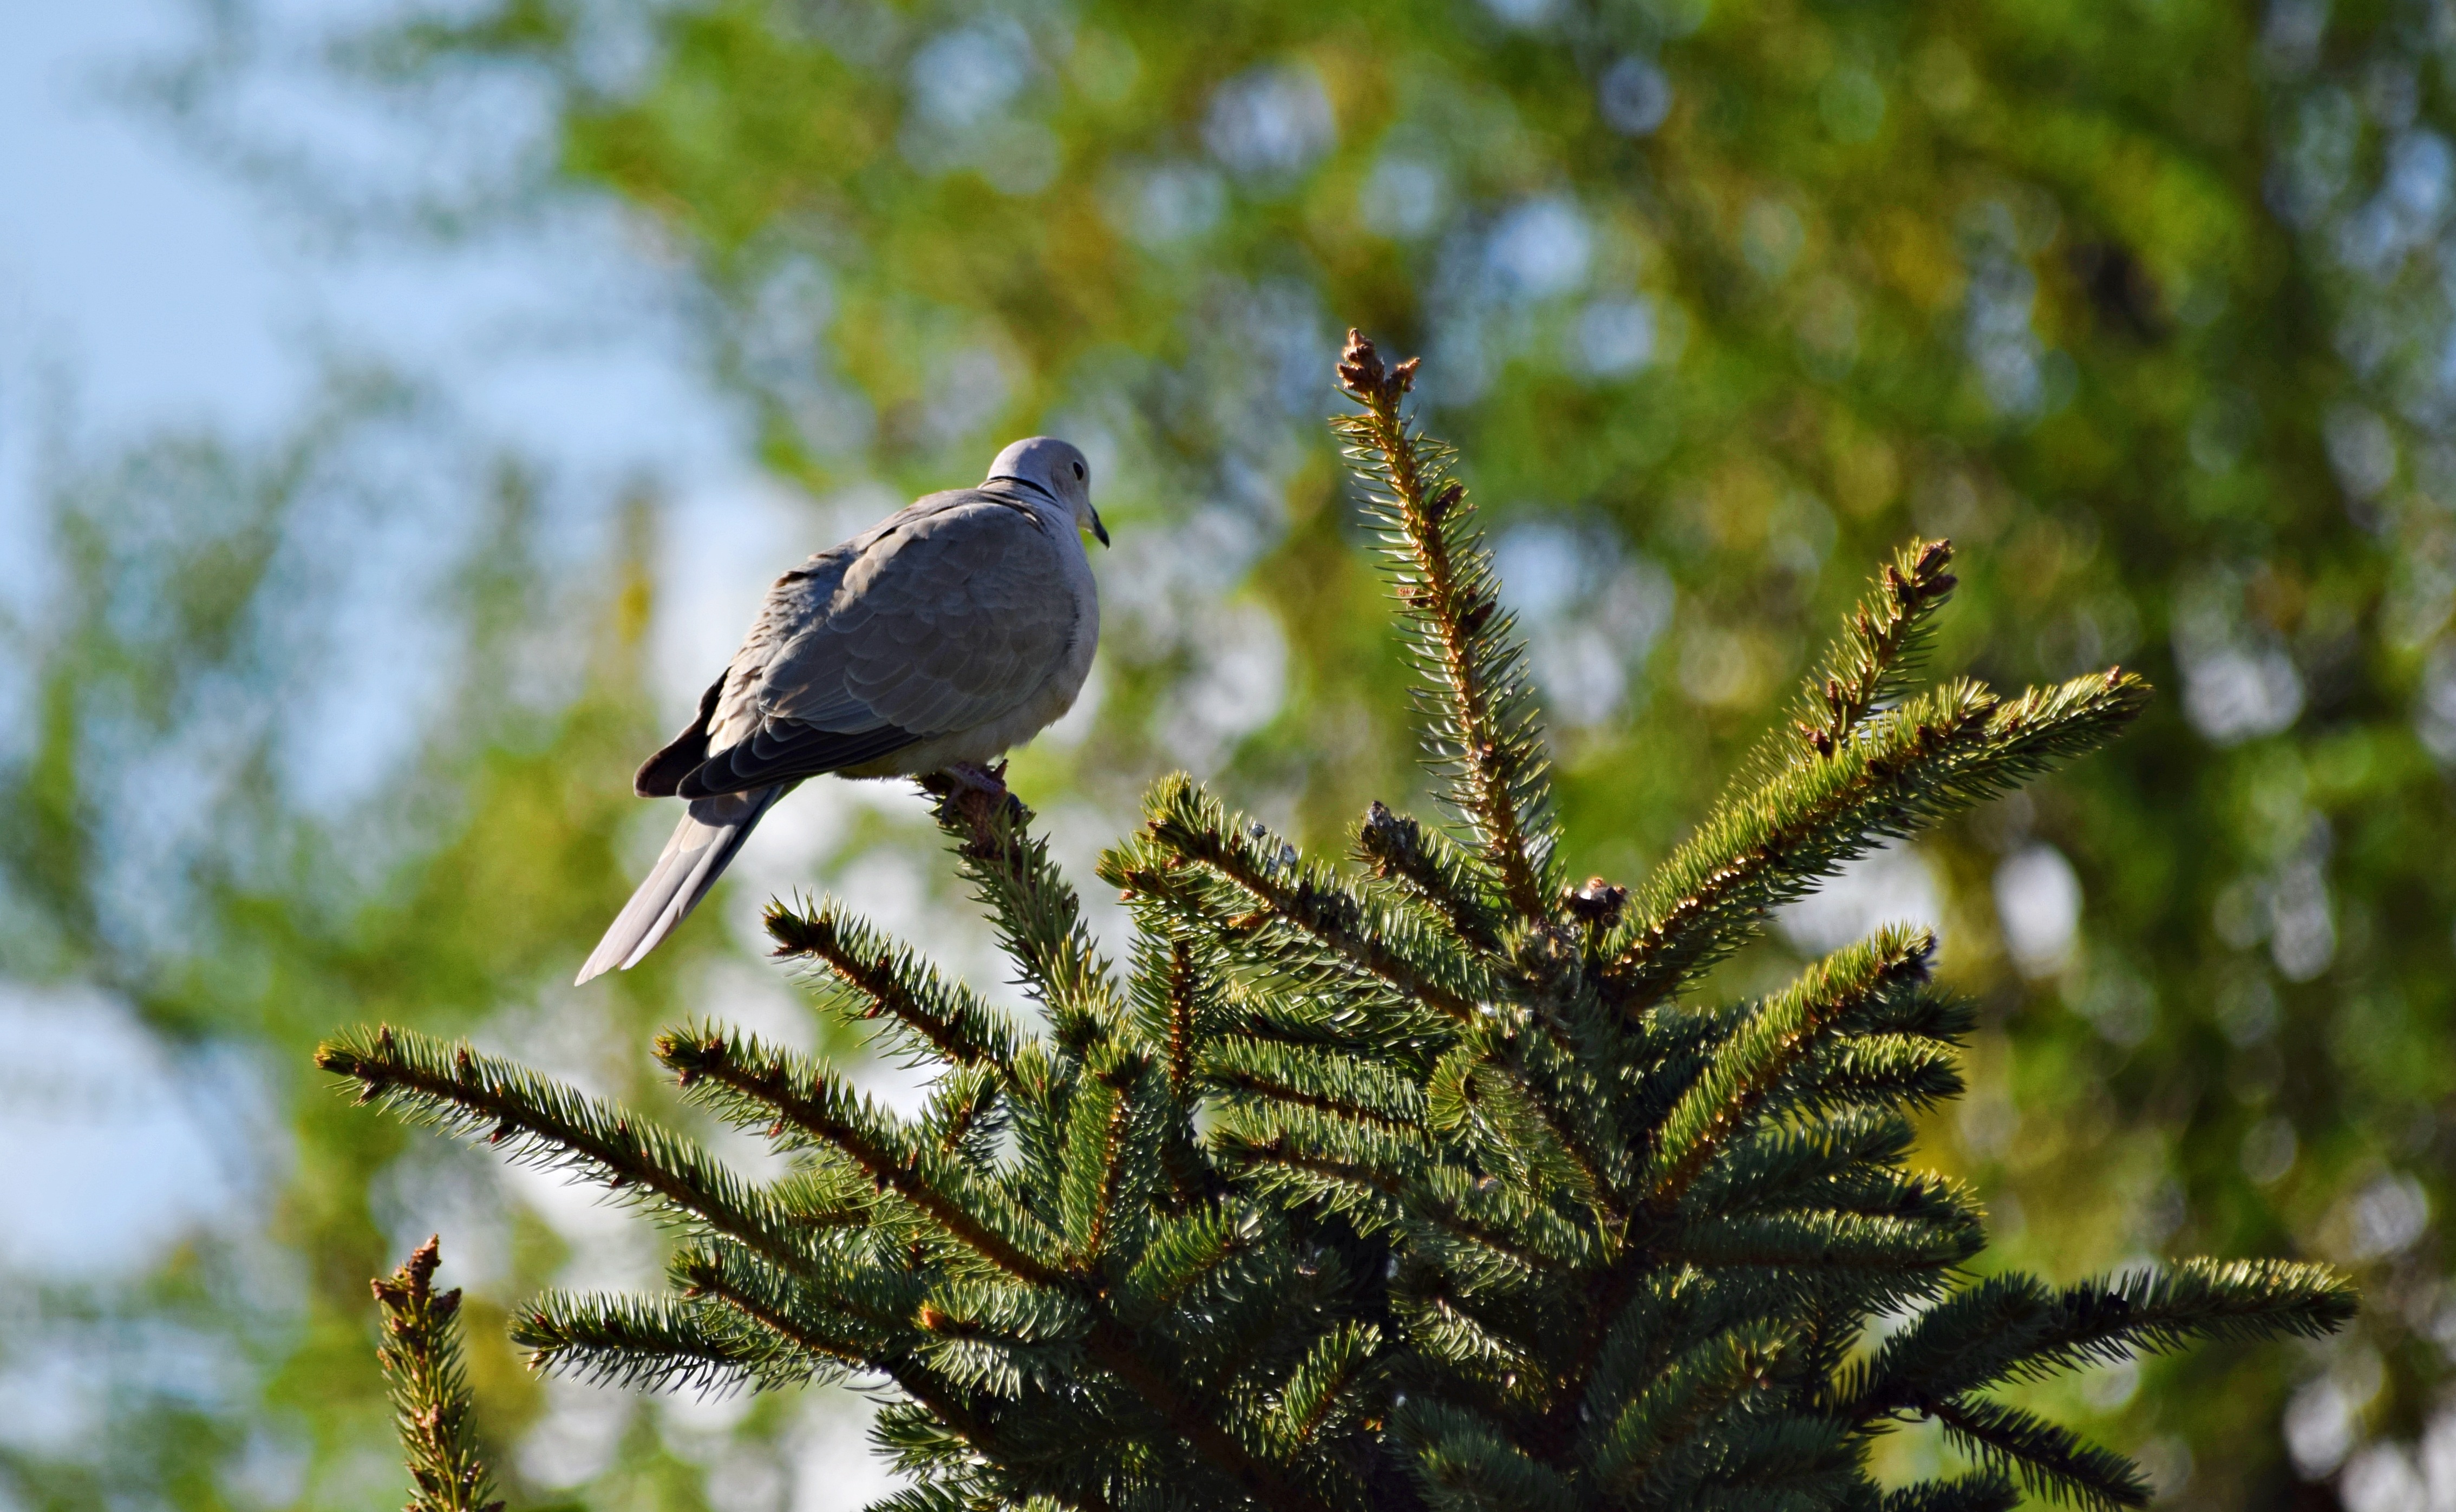
landscape, tree, nature, grass, branch, bird, plant, field, meadow, flower, summer, wildlife, foliage, spring, green, beak, macro, park, garden, closeup, fauna, plants, blade of grass, vegetation, wren, meadow grass, blades of grass, polyana, old world flycatcher